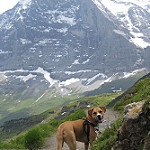
Label: mountain